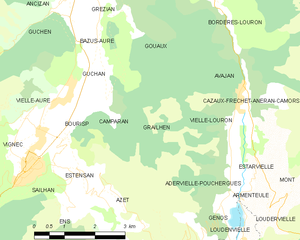
Grailhen est une commune française située dans le département des Hautes-Pyrénées, en région Occitanie.